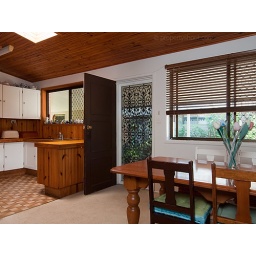
SB on the kitchen floor behind the 'L'SB on bench behind open doorSB + STU over camera